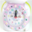
Label: clock